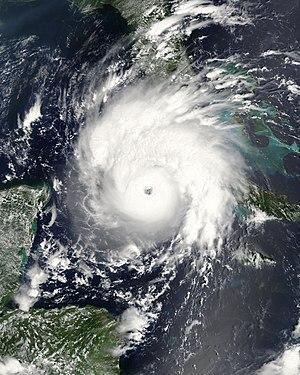
L'ouragan Gustav a atteint son apogée, approchant Cuba le 30 août.